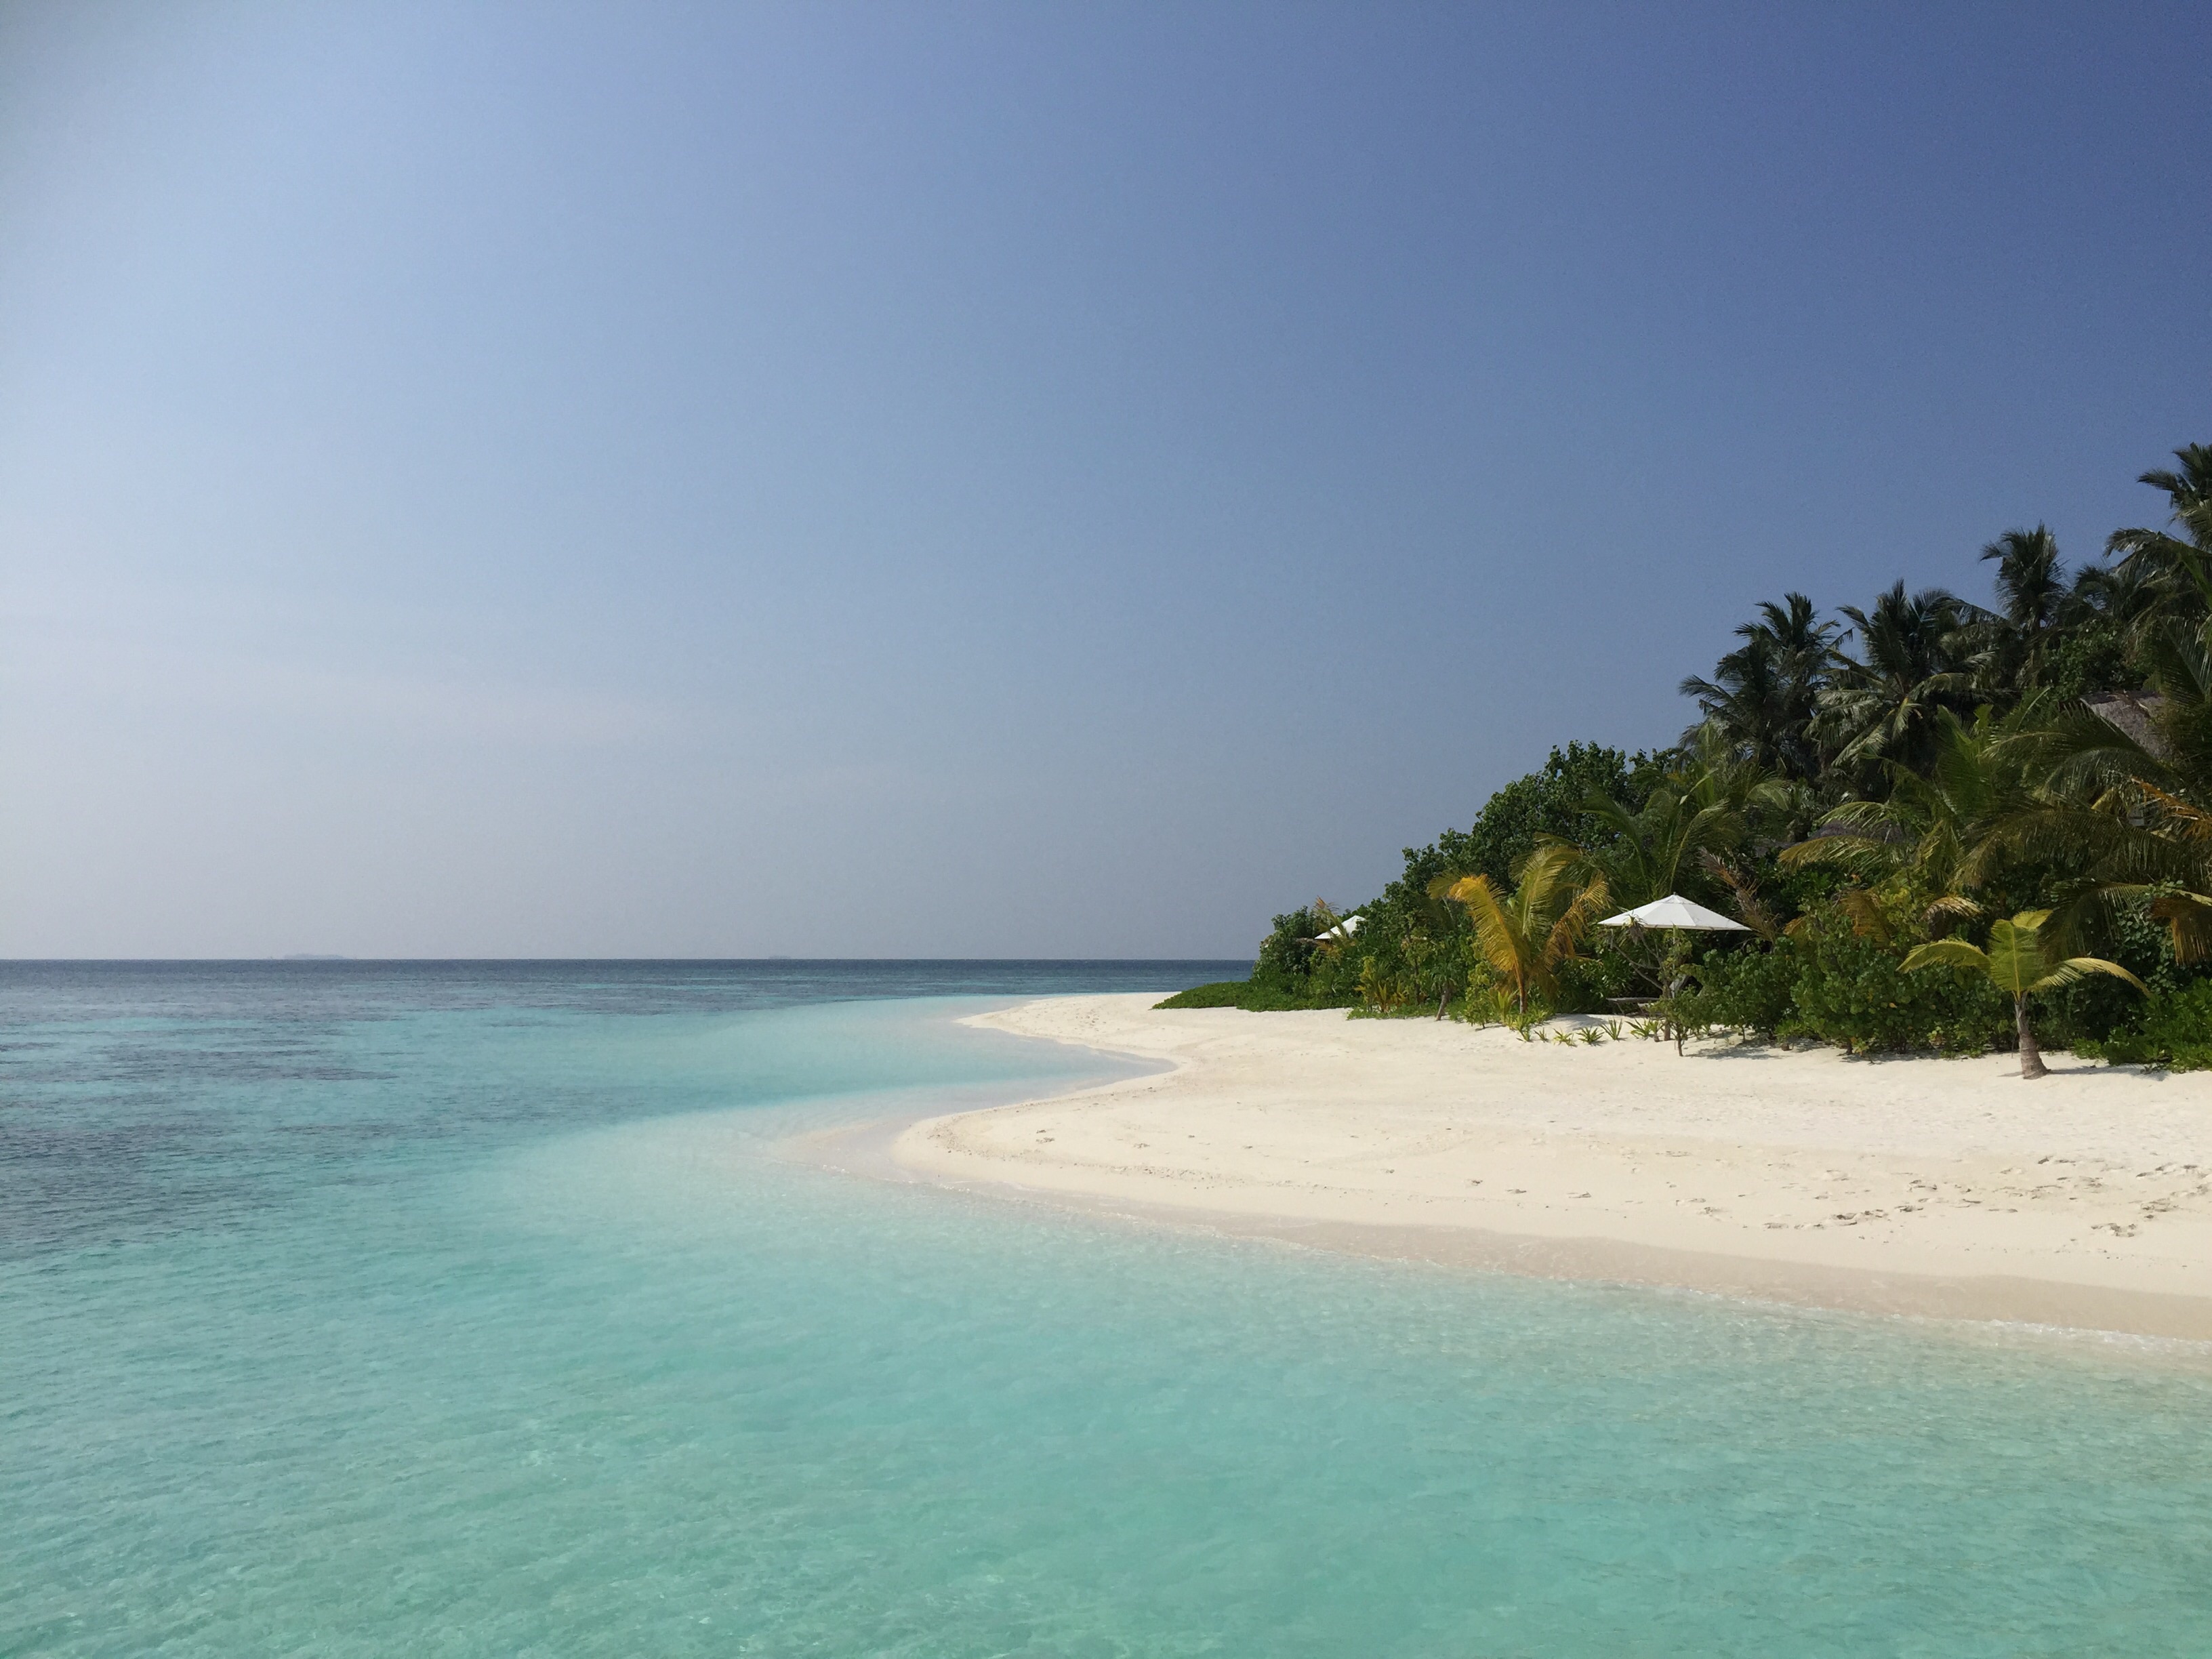
beach, sea, coast, water, nature, sand, ocean, horizon, sky, shore, vacation, seascape, lagoon, bay, island, seashore, body of water, caribbean, tropics, cape, islet, hd wallpaper, wind wave